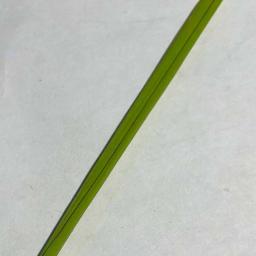
Label: Rice___Healthy